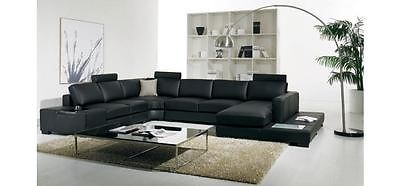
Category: sofa